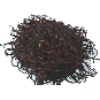
Label: Rambutan 1